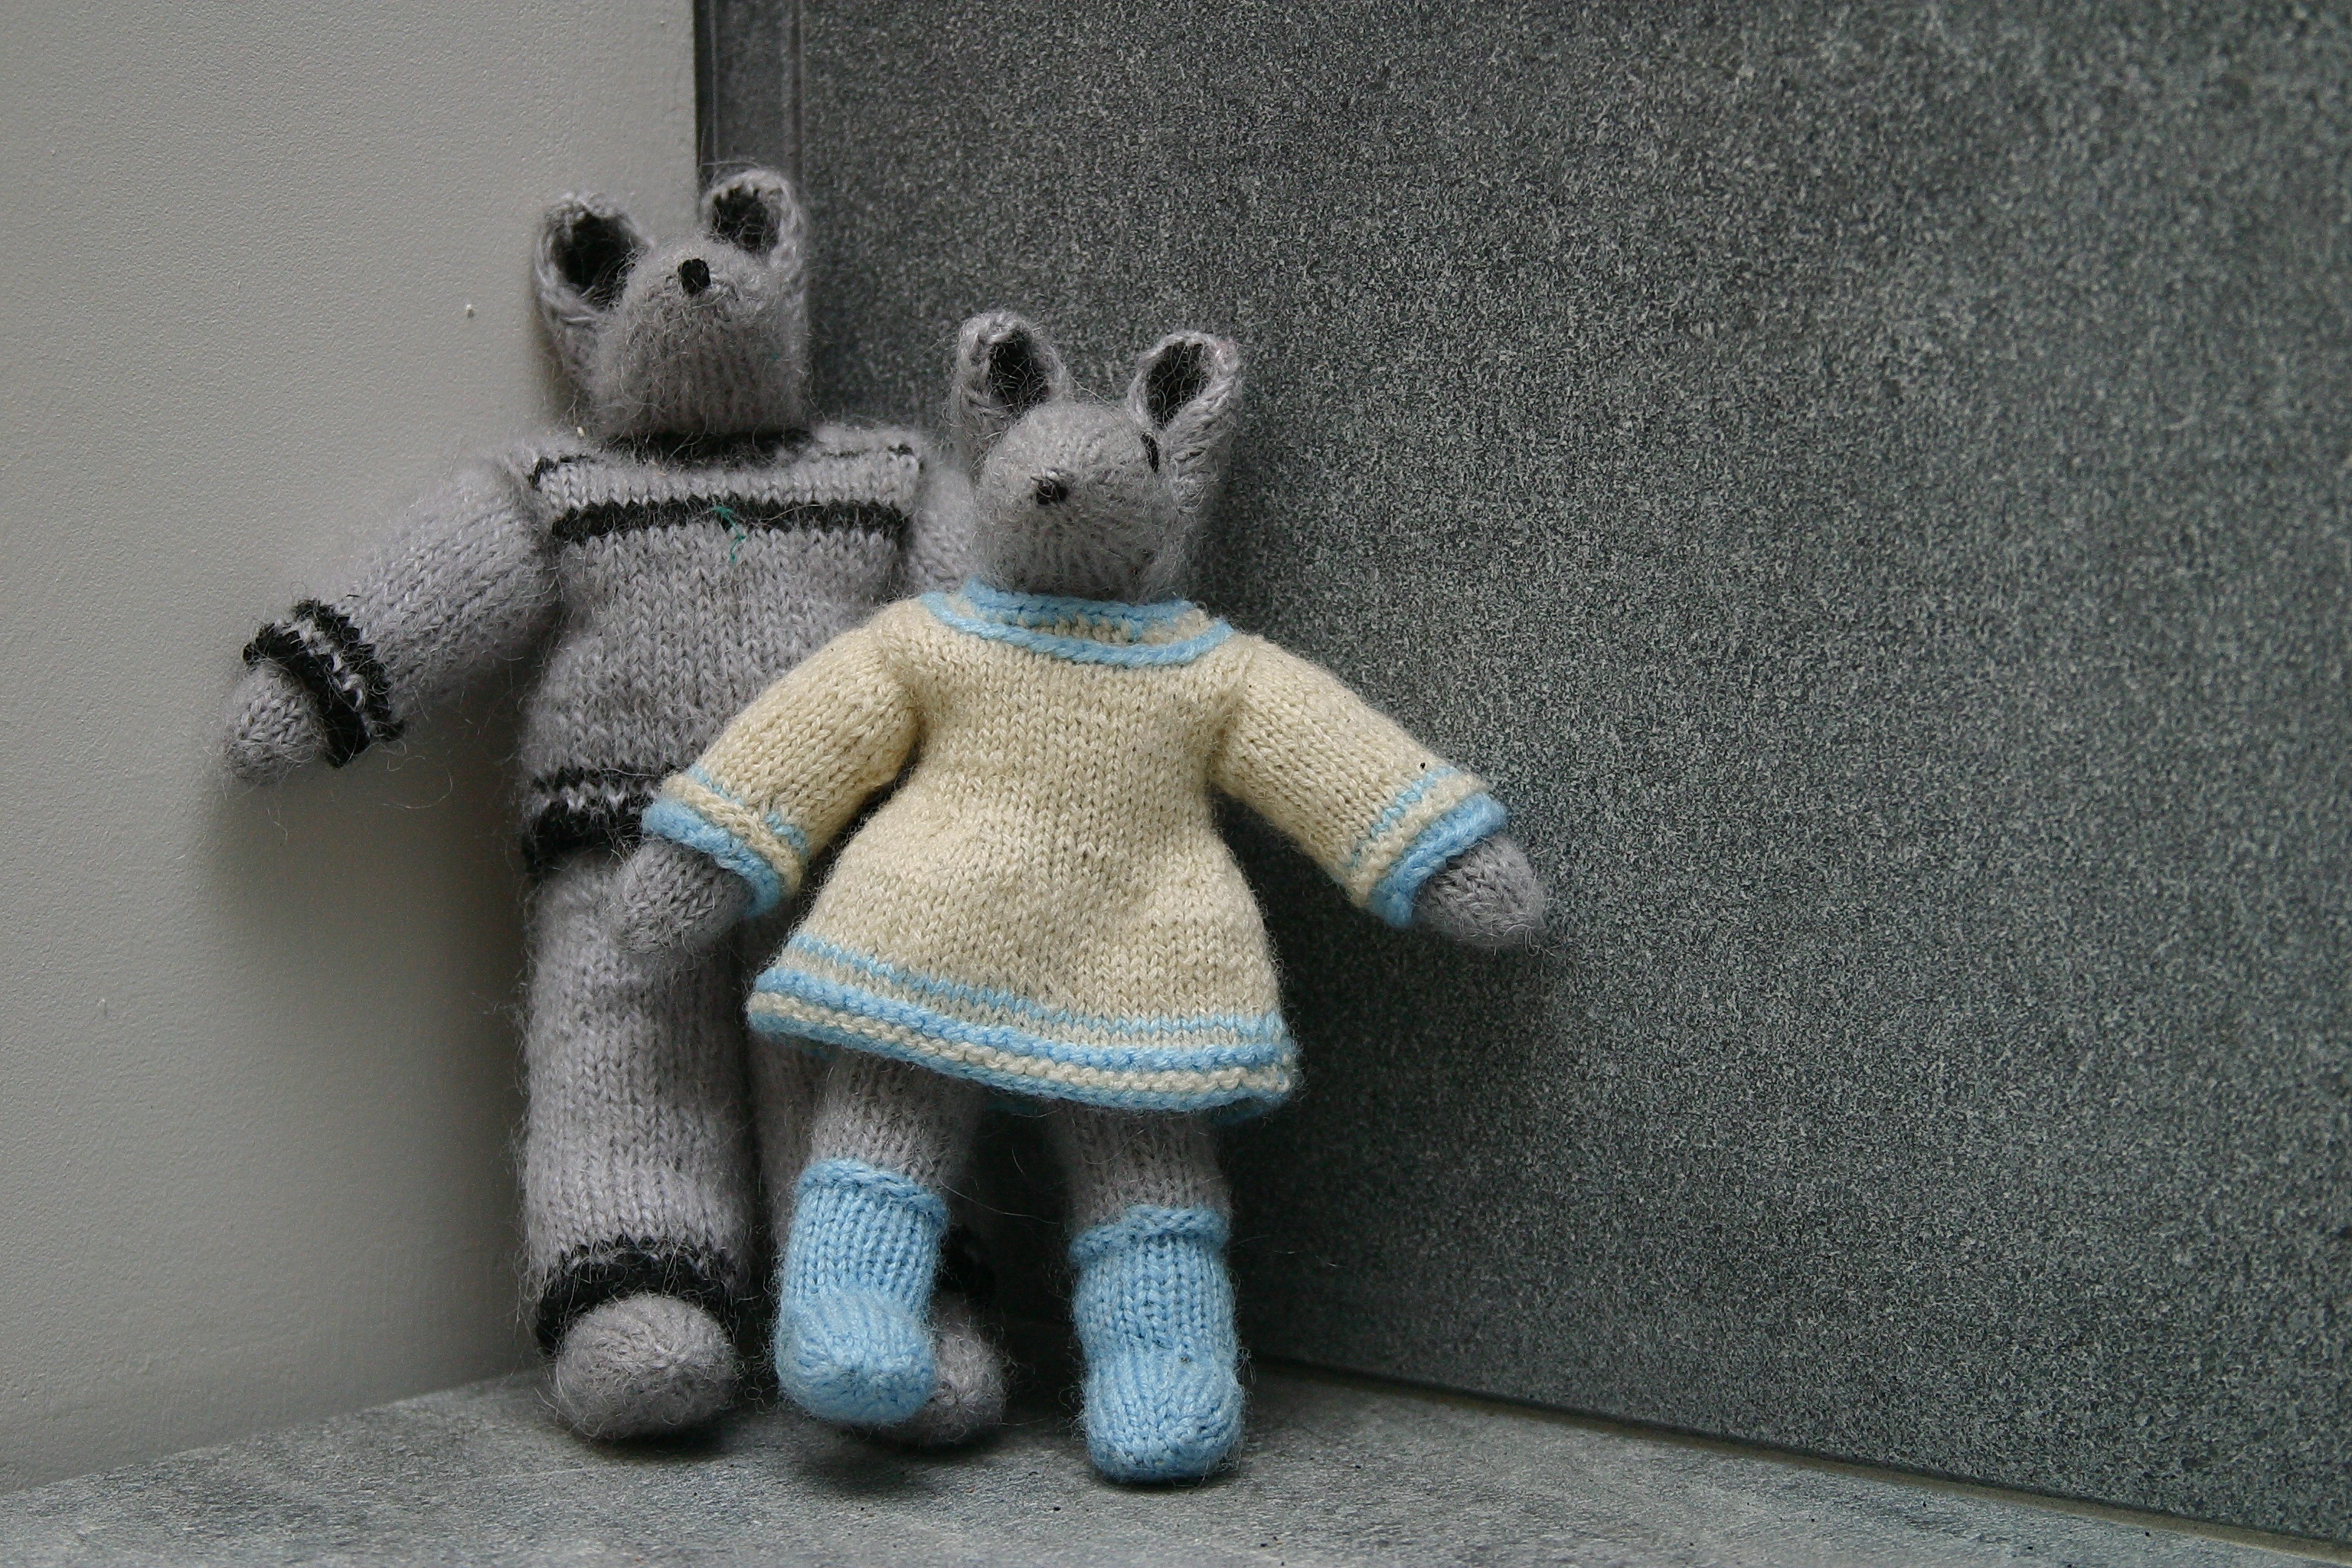
villa, old, mouse, cute, stone, small, gray, nostalgia, craft, toy, grandma, textile, memorial, art, snout, hobby, finnish, organism, a couple of, stuffed toy, clever, the mother of, carnivoran, knitting pattern